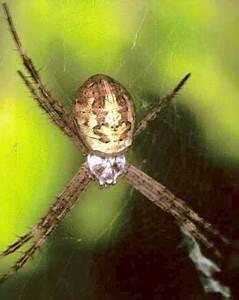
spider